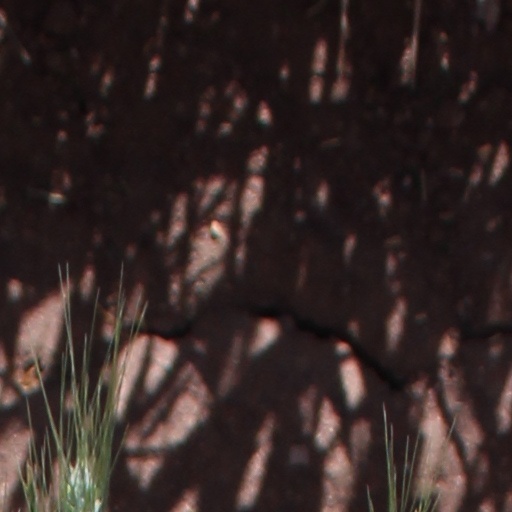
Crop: wheat